Josse van Aertrycke

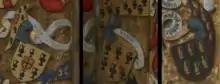
The arms of Lodewijk (left) with the van Maldeghem inescutcheon, those of his brother, Philip I (middle), and the latter's grandson, Jacob (right), as registered for the great tournament of Bruges (1391-1393)

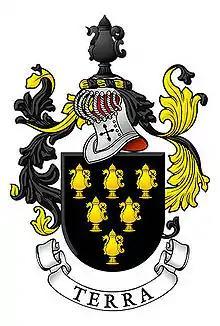
Fig. 2: van Aertrycke coat of arms.

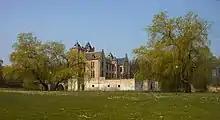
View of Tillegem's moated castle

Van Aertrycke was one of the first settlers of Faial, his lands were located between Ribeira da Conceição and the slopes of Espalamanca.